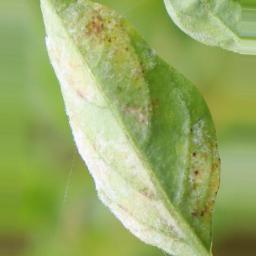
Label: powdery mildew